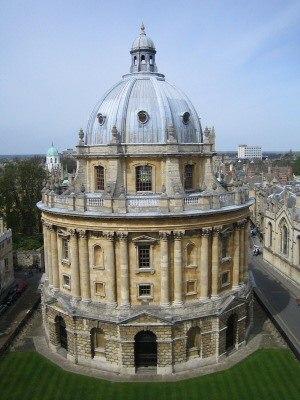
L’université d'Oxford, située dans la ville du même nom, à 90 km au nord-ouest de Londres, dans le comté d'Oxford ou Oxfordshire, dans l'Angleterre du Sud-Est, est l'une des plus prestigieuses universités sur le plan mondial. Elle est également la plus ancienne université britannique.